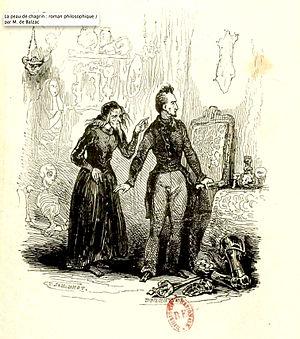
Illustration de l'édition originale de La Peau de chagrin
La Peau de chagrin est un roman d'Honoré de Balzac, faisant partie de La Comédie humaine, publié en 1831 par Gosselin et Canel dans les Romans et contes philanthropiques, puis en 1834 aux éditions Werdet dans les Études philosophiques. Une édition illustrée de 1837 chez Delloye et Lecou fait appel, avant Furne, à 124 artistes. L'édition Furne de 1845 place La Peau de chagrin en tête des Études philosophiques.